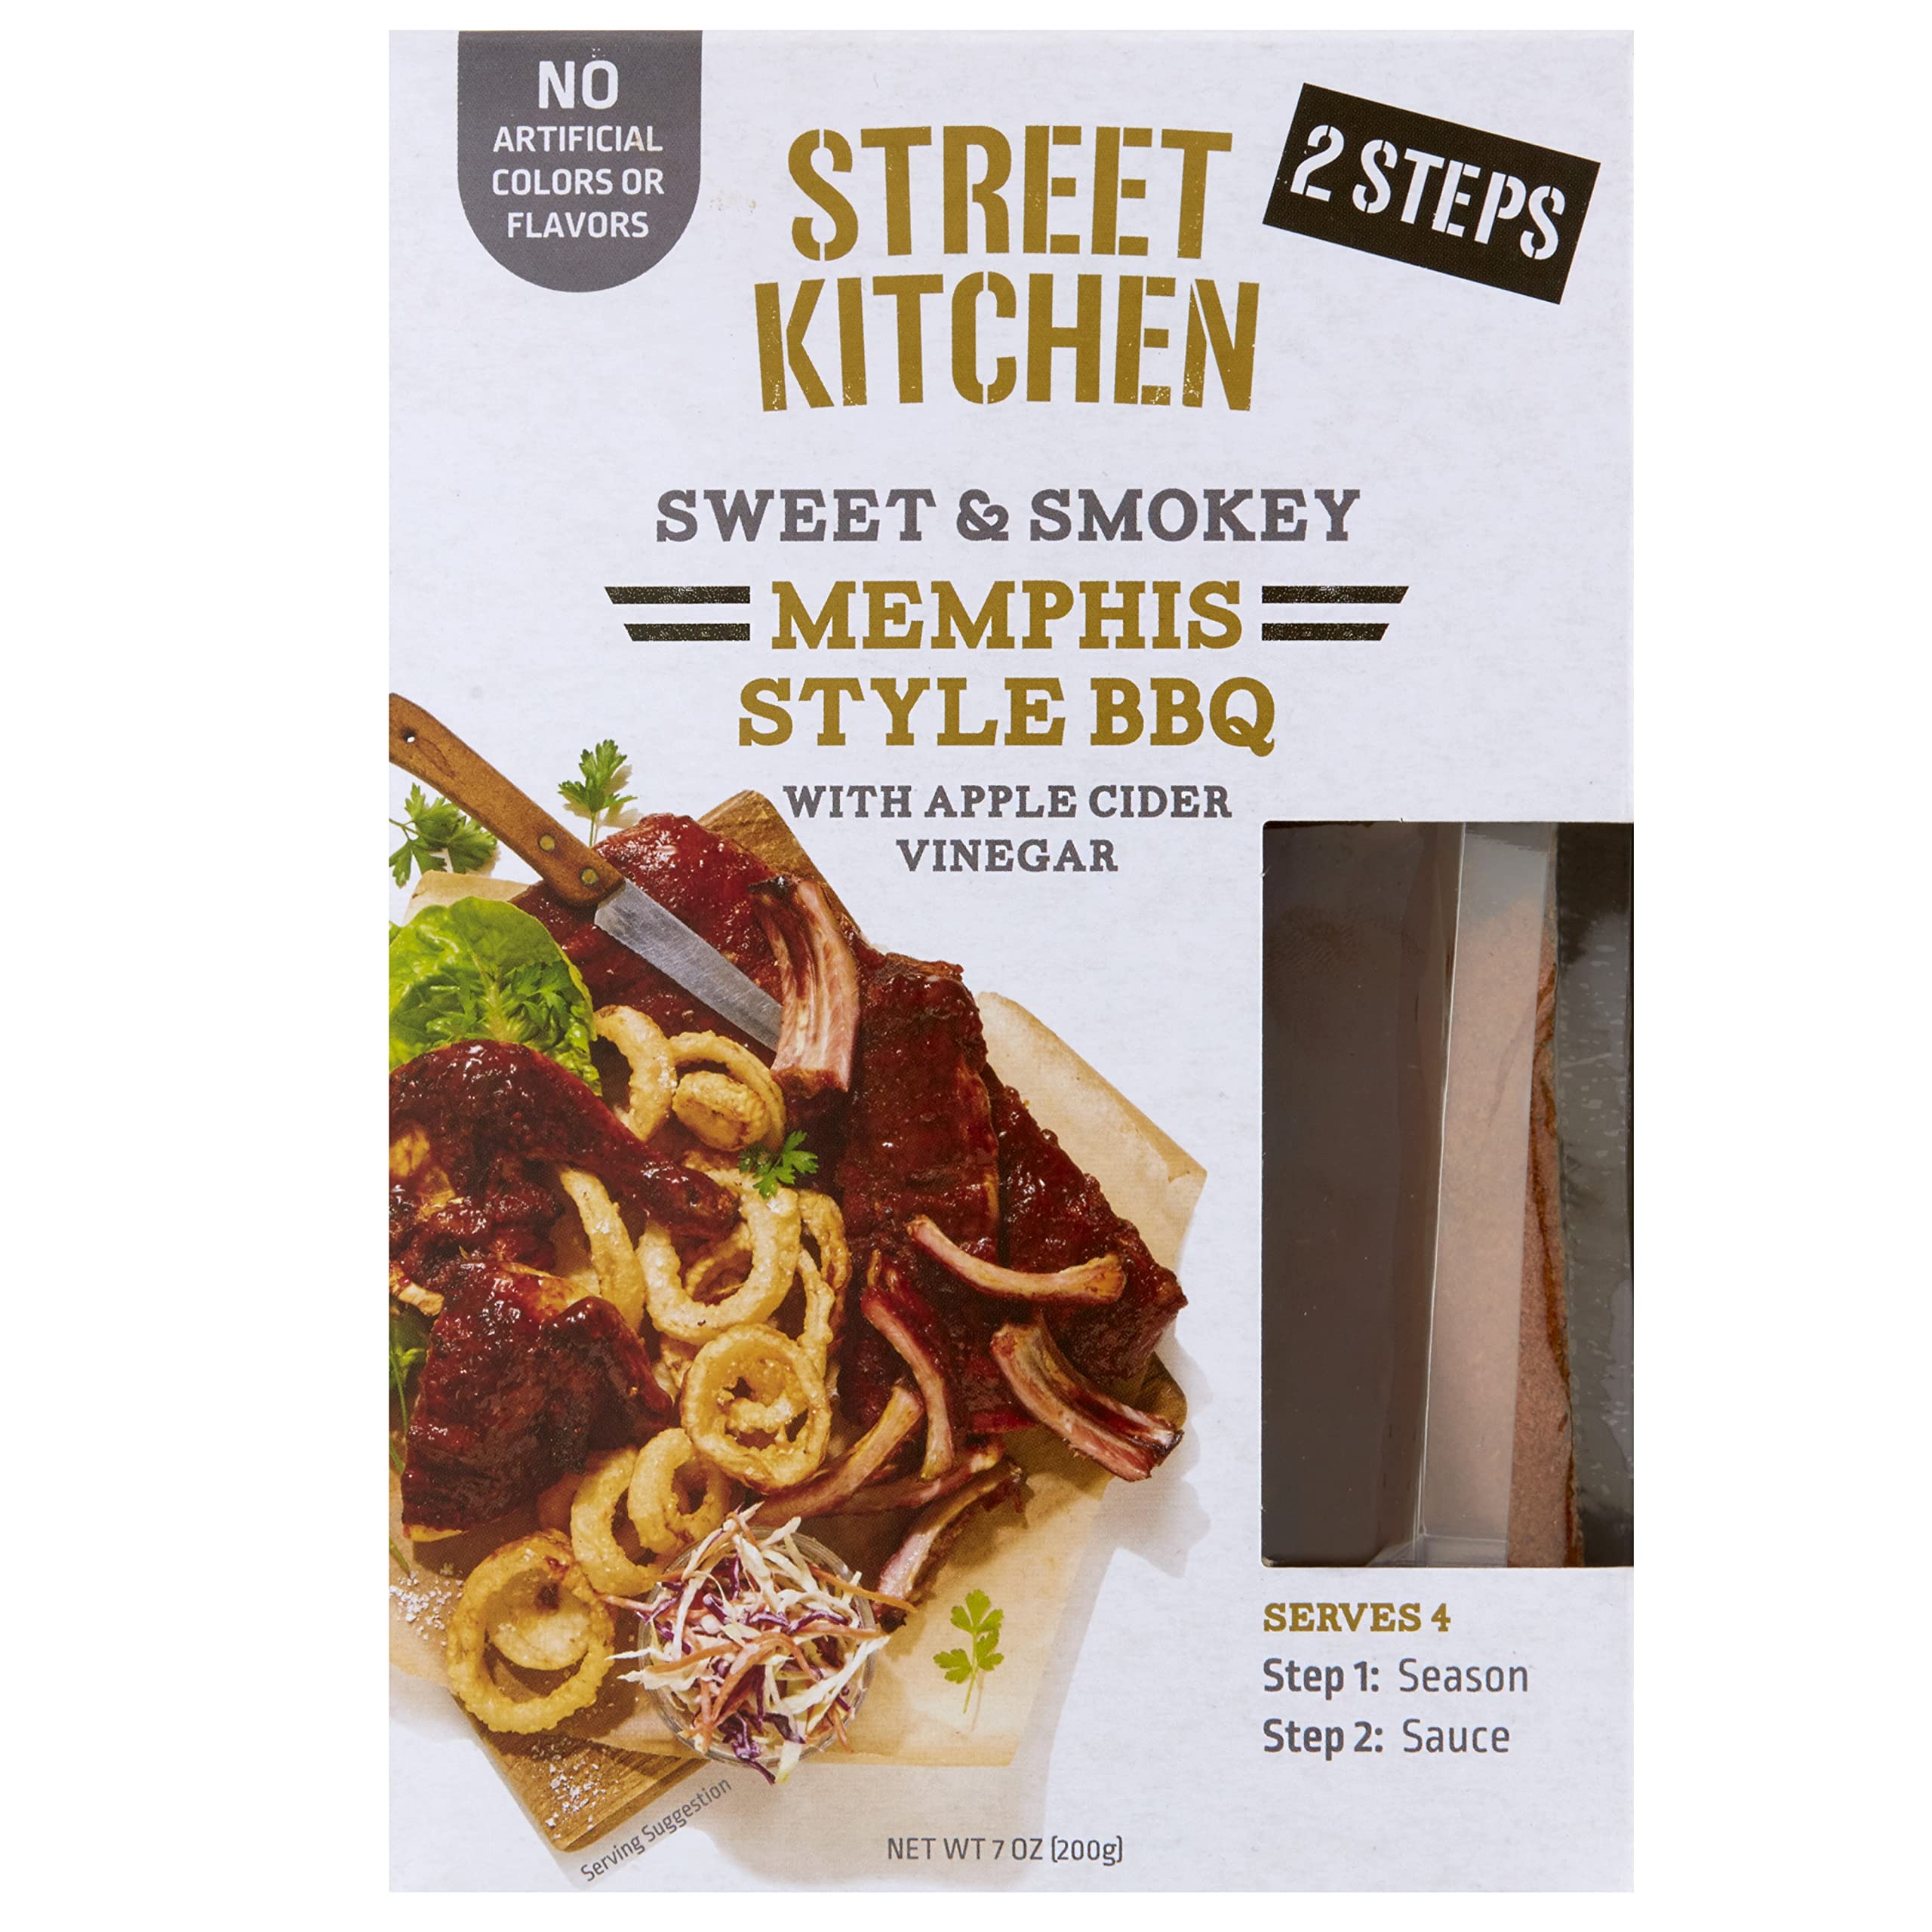
Item Name: Street Kitchen 2-Step Year-Round BBQ | Memphis Style BBQ Sauce & Seasoning Cooking Kit | 7.05 oz (1 unit) | Perfect for Oven Slow-and-Low, Grilling, Slow Cook, and Air Fryer BBQ | BBQ All Year Long |
Value: 7.05
Unit: Ounce

Price: 3.27